Filiki Eteria

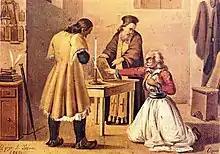
The Oath of Initiation into the Society, painting by Dionysios Tsokos, 1849.

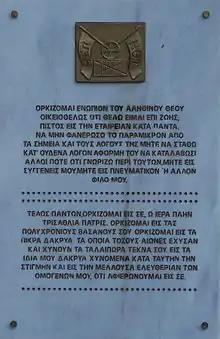
The Great Oath of the Filiki Eteria, written on a monument at Kolonaki, Athens.

Filiki Eteria was strongly influenced by Carbonarism and Freemasonry. The team of leaders made and spread its decisions, saying that they transmitted the commands of an "Invisible Authority" ("Αόρατος Αρχή"), who was thought to be one or more strong persons, so that from the start it was shrouded in mystery, secrecy and glamour. It was generally believed that a lot of important personalities were members, not only eminent Greeks, but also notable foreigners such as the Tsar of Russia Alexander I. The reality was that initially, the Invisible Authority comprised only the three founders. From 1815 until 1818, five more were added to the Invisible Authority, and after the death of Skoufas three more. In 1818, the Invisible Authority was renamed to the "Authority of the Twelve Apostles" and each Apostle shouldered the responsibility of a separate region.